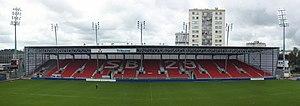
Stade français de brest
Le stade Francis-Le Blé est un stade de football situé à Brest.